Nazism in Sweden

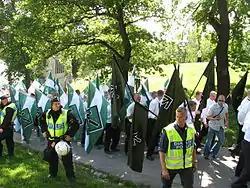
A Salem March, 2007

Currently, the website Info-14 (published as a paper from 1995 to 2000) serves as a prominent hub of the neo-Nazi movement. The title comes from David Lane's Fourteen Words, "We must secure the existence of our people and a future for white children." The paper claimed one police killing in Malexander and a car bomb in Nacka in 1999, leading the paper's editor, Robert Vesterlund to be sentenced to eighteen months in prison for incitement to racial hatred, threats against an officer, and aggravated incitement. The paper is synonymous with the Salem Foundation which organizes "Salem Marches" (salemmarschen or folkets marchen). A number of "independent nationalists" are gathered around Info-14.